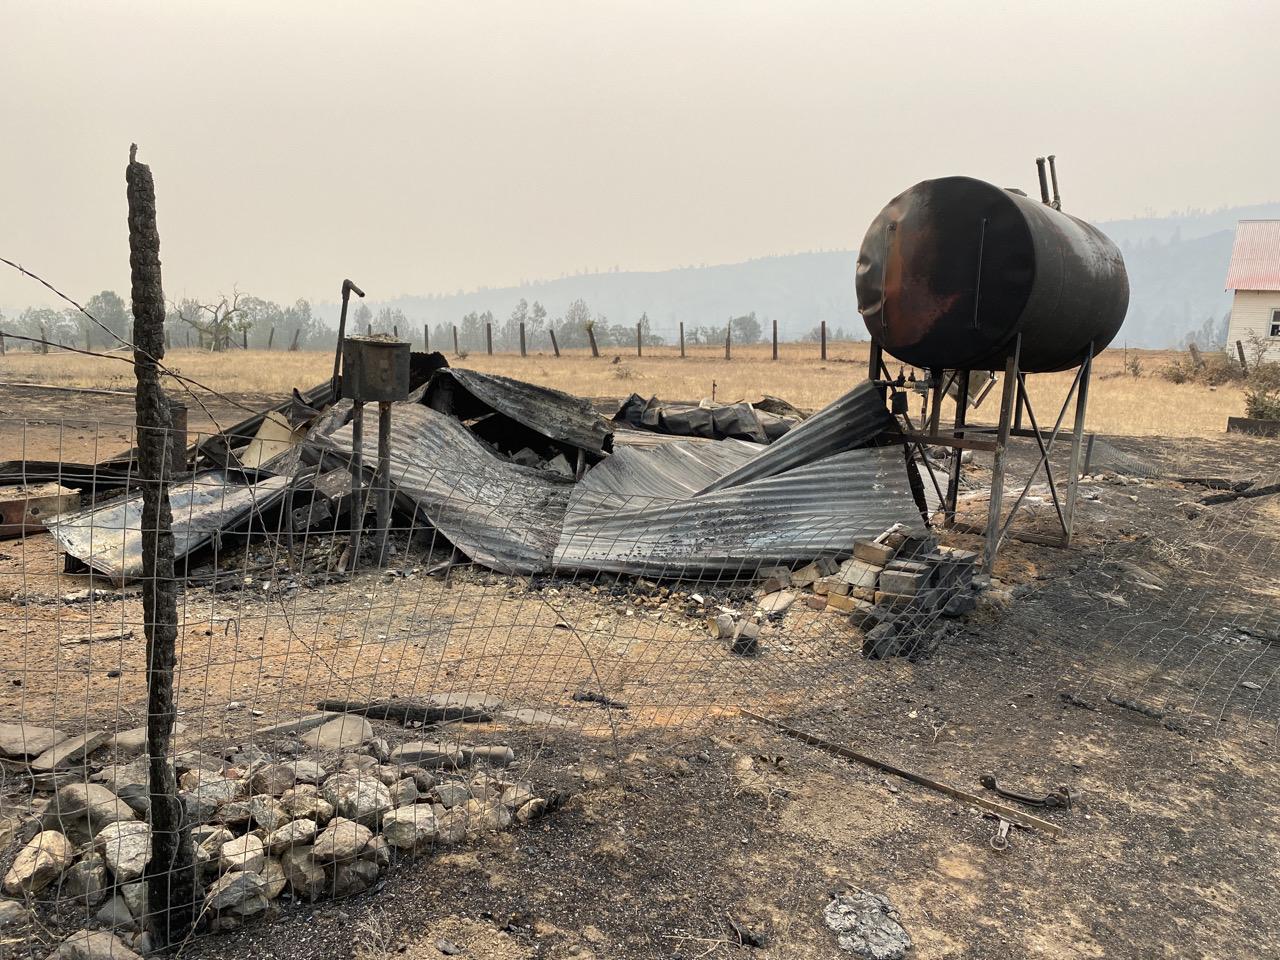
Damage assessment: destroyed